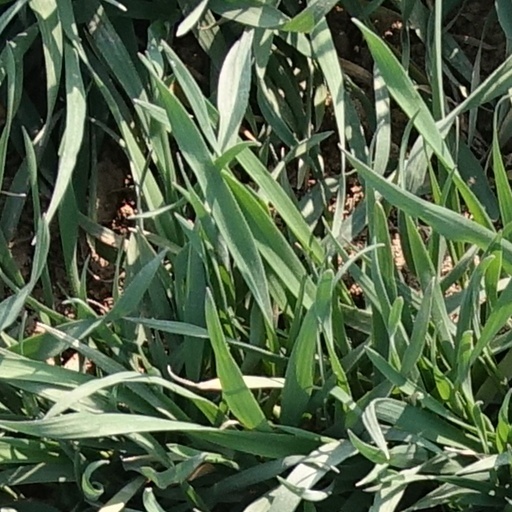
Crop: wheat